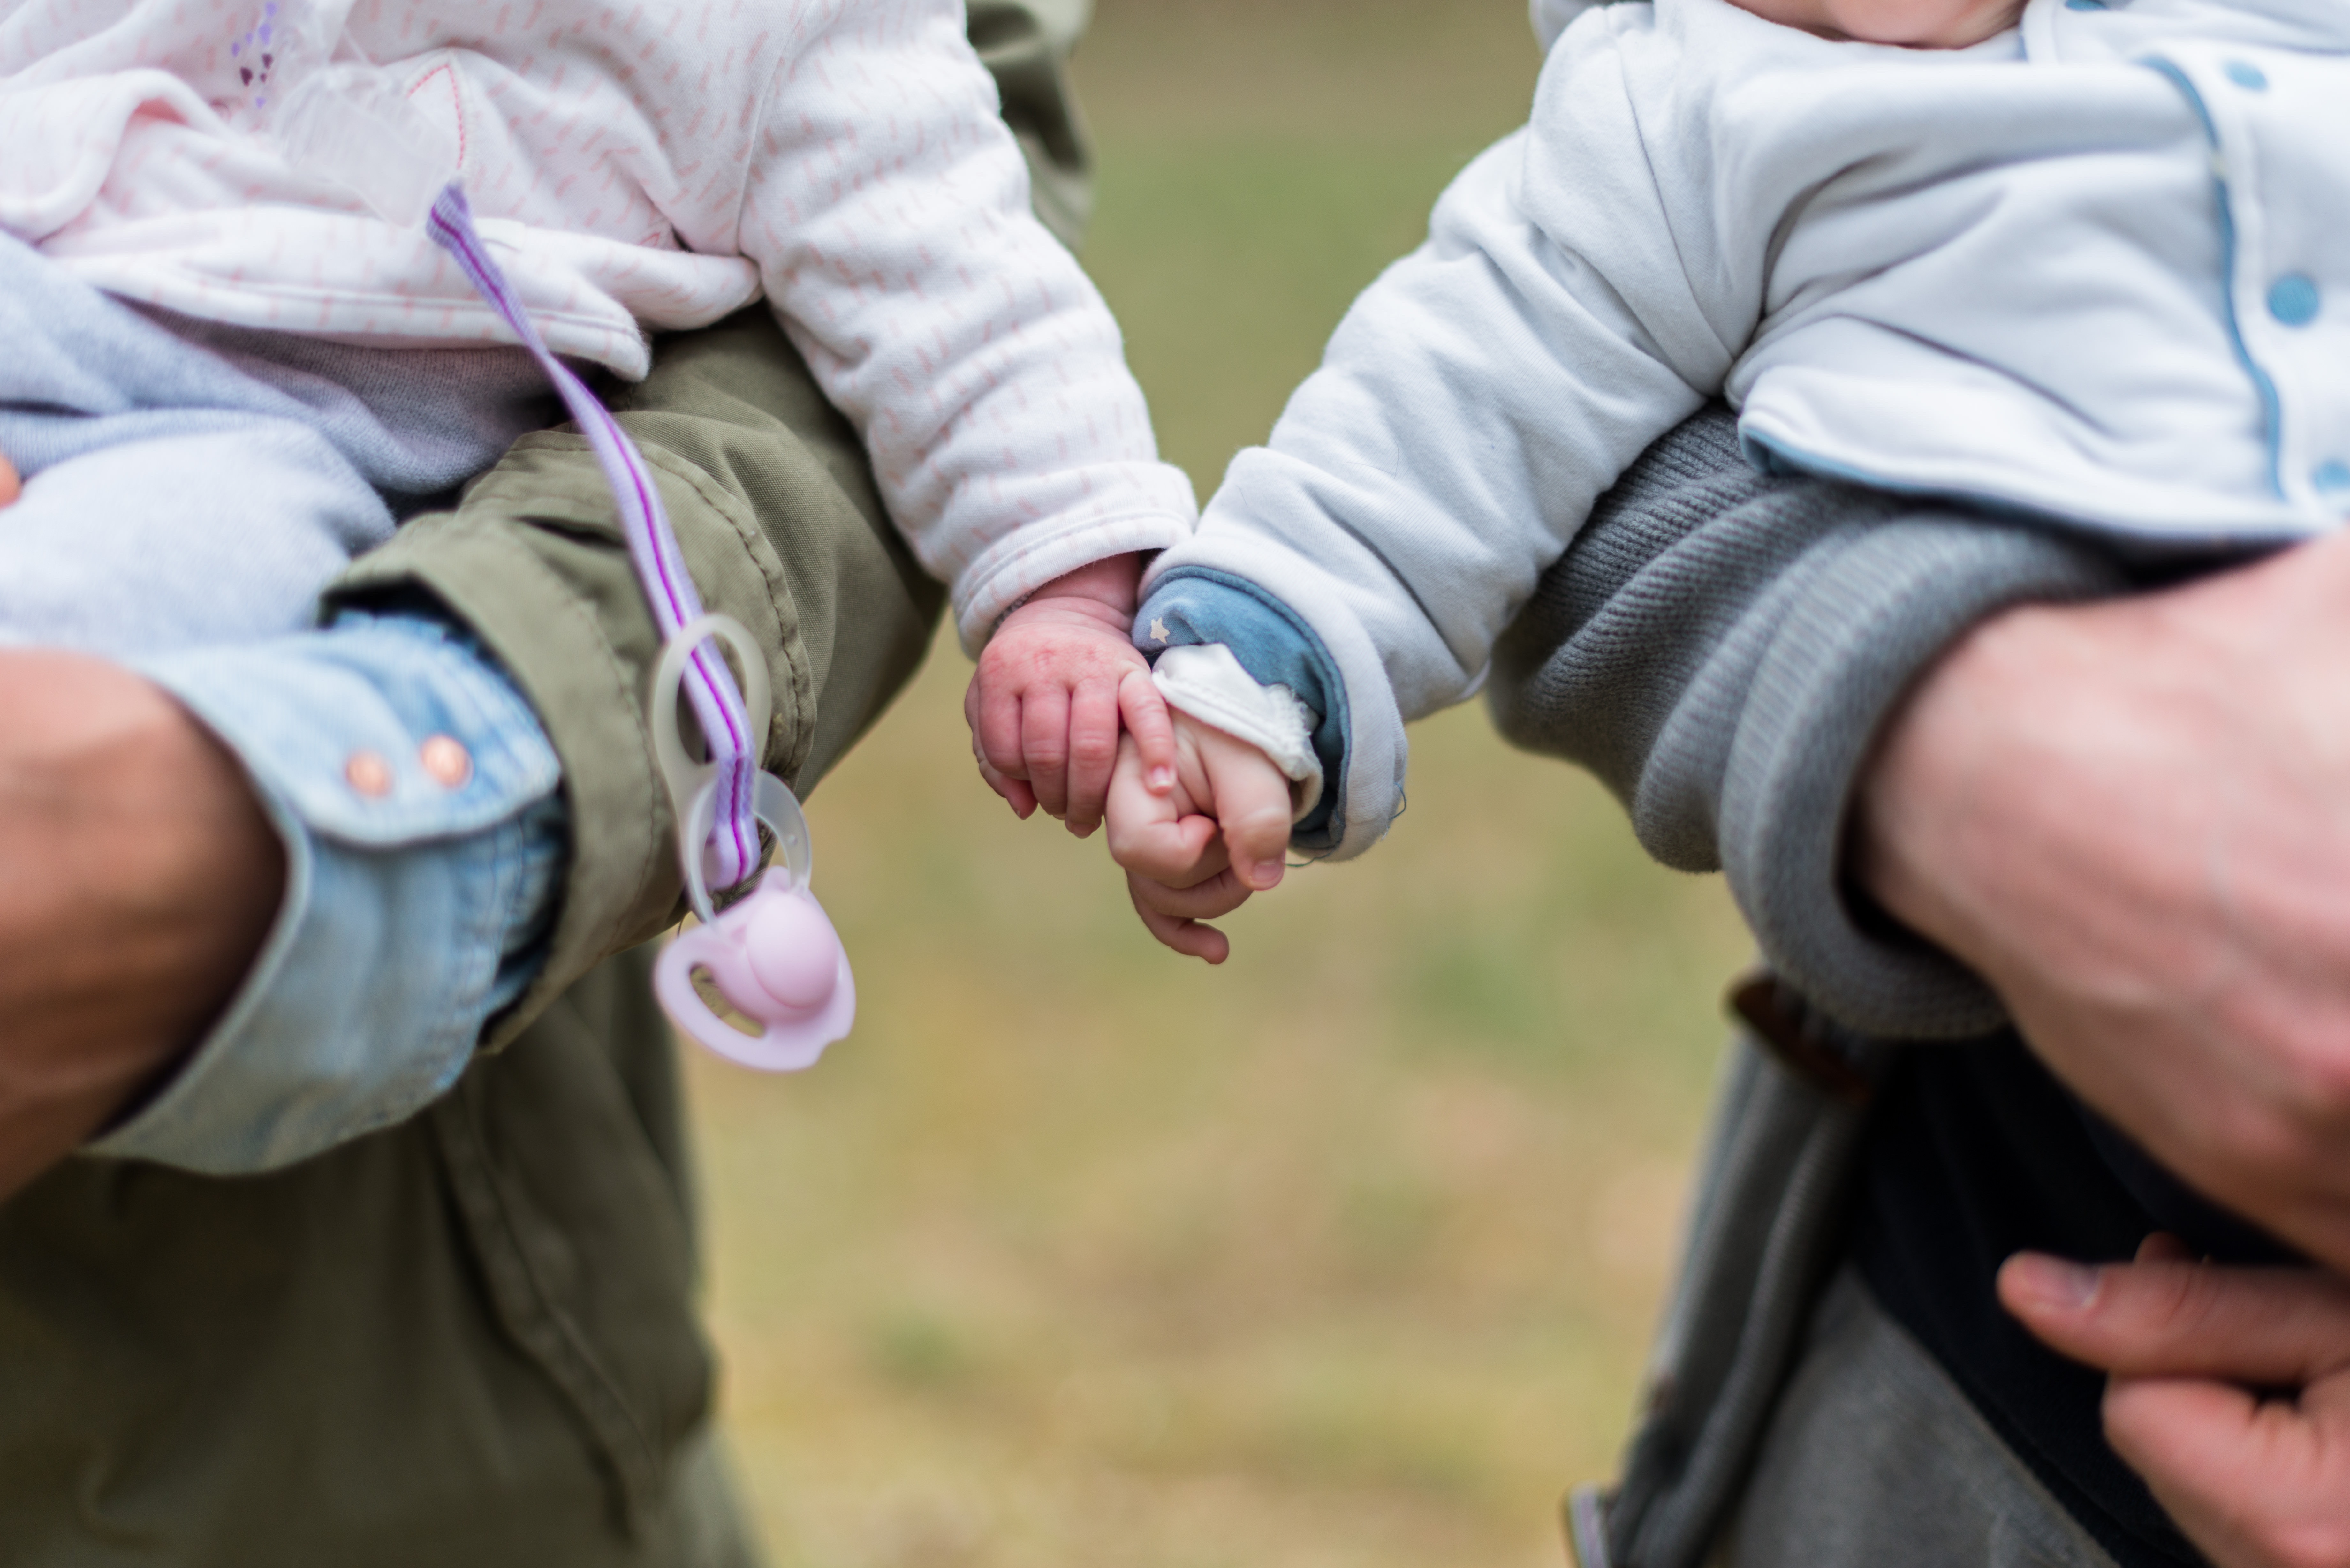
man, touch, child, friendship, hold, baby, kids, friends, infant, feel, brothers, parents, strength, bond, sisters, husband, cousins